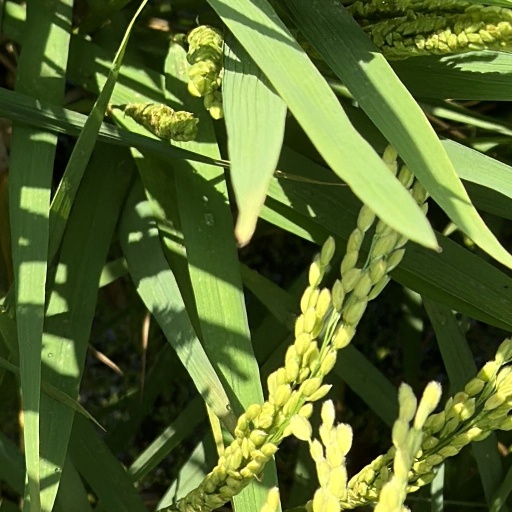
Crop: rice